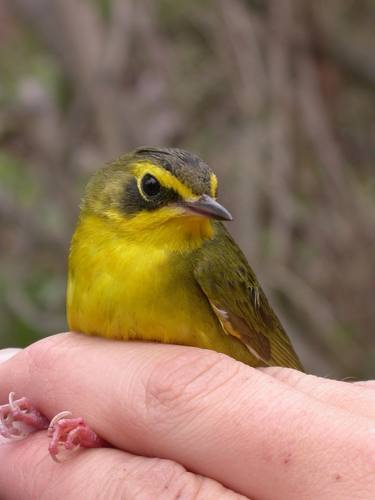
a bird with a yellow,nape,breast and sides with a black and yellow crown.
this colorful small bird contains a yellow and light brown head, a yellow throat and belly, and green and brown wings.
this is small bird with a lot of green and yellow hues with a small beak.
this bird is a small yellow bird with some grey throughout the wings and a blush of grey cheek patches and grey crown.
this small bird has a yellow breast and eyebrows, with a brown-black crown and bill.
a colorful bird with black eyering, yellow breast and belly and the bill is short and pointed
this bird is mostly yellow but has small spots of black by its eyes and around its head and on its wings he has big eyes
this bird has a yellow body with a small brown bill.
this small bird has a black head with yellow eyebrows and chin, a yellow body and green wings.
this bird has small pink feet, a yellow and black body, a small head, black stripes around its eyes, a small wing, and a black pointy beak.
Species: Kentucky Warbler